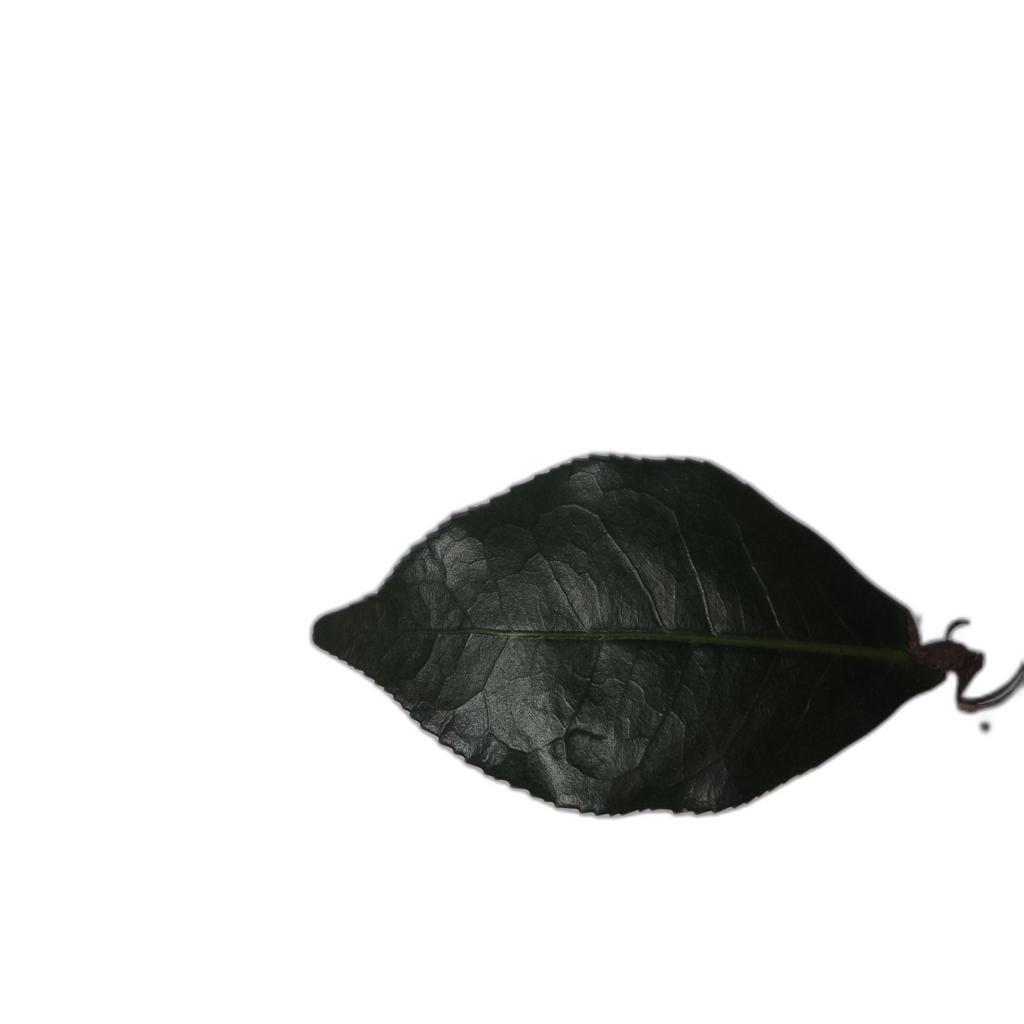
Label: Healthy